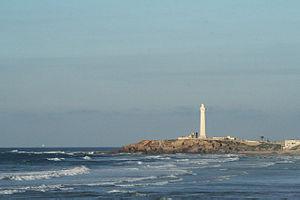
Casablanca est une ville située au centre-ouest du Maroc. Capitale économique du pays et plus grande ville du Maghreb par la population, elle est située sur la côte atlantique, à environ 80 km au sud de Rabat, la capitale administrative.
Le phare d'El Hank est un phare situé sur la pointe d'El Hank à l'ouest du port de Casablanca.